Elizabeth, mother of John the Baptist

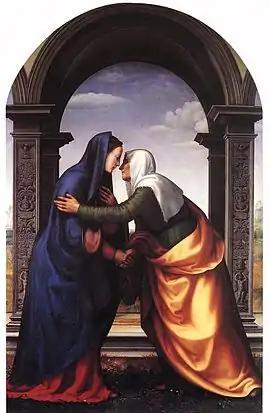
Mariotto Albertinelli's imagining of Elizabeth (right), here pictured with Mary

Elizabeth is mentioned in several books of the Apocrypha, most prominently in the Protevangelion of James, in which the birth of her son, the subsequent murder of her husband, as well as her and John's miraculous escape during the Massacre of the Innocents are chronicled.